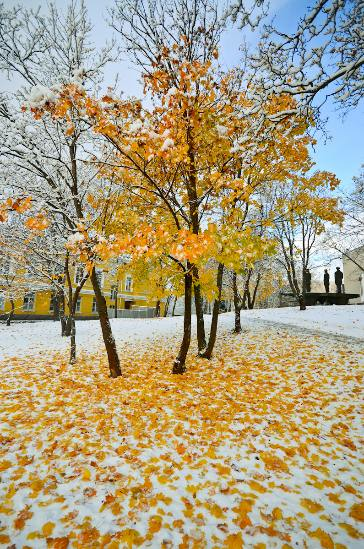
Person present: No